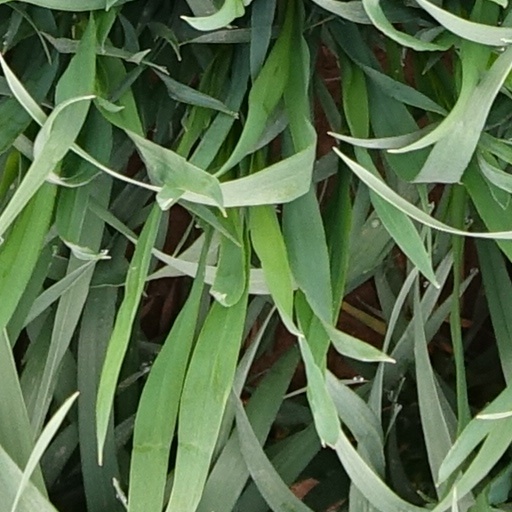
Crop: wheat